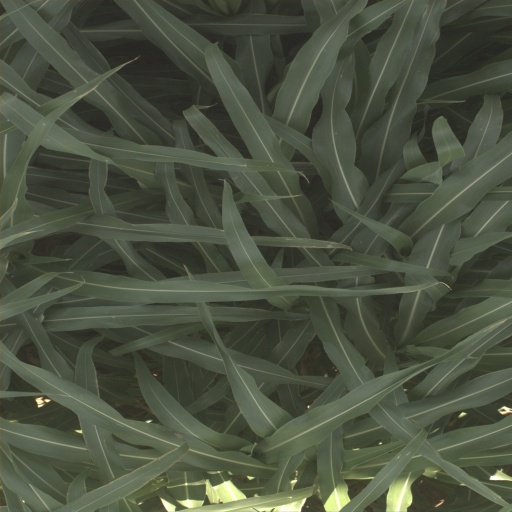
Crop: sorghum